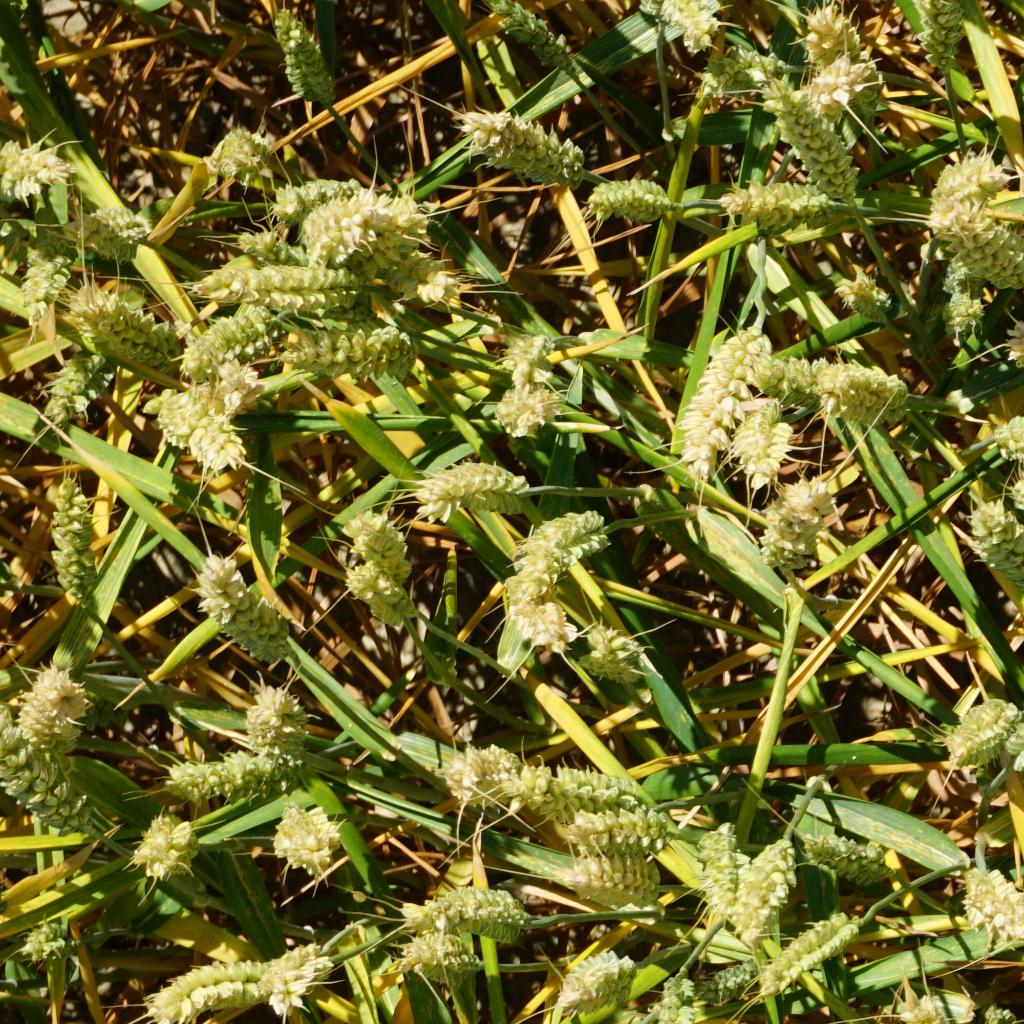
Country: France
Location: Gréoux
Wheat development stage: Filling - Ripening